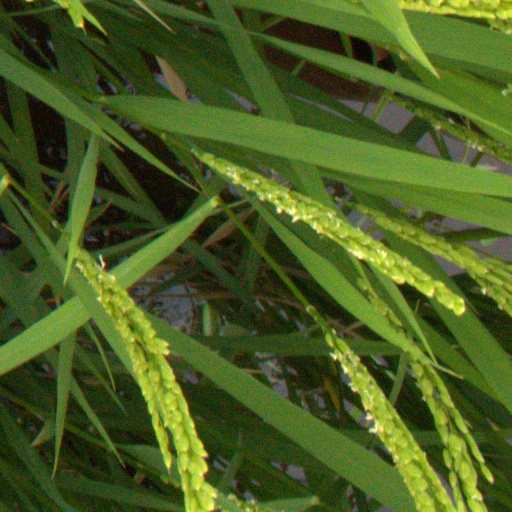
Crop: rice